Elena Conterno

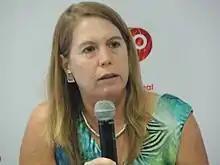
Conterno in February 2016

Elena Aída Conterno Martinelli (December 12, 1969) is a Peruvian economist. Since March 2019, she has served as president of the Peruvian Institute of Business Action (IPAE).